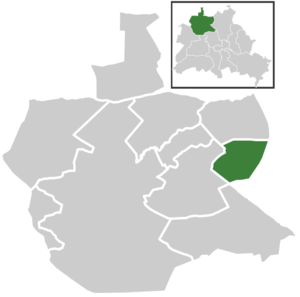
Märkisches Viertel
Bydelens beliggenhed i Berlin
Märkisches Viertel er en bydel af distriktet Reinickendorf i Berlin i Tyskland. Det består af store betonboligblokke med op til 16 etager, og har omkring 17,000 lejligheder, der blev bygget fra 1964 til 1974 af GeSoBau Gesellschaft für sozialen Wohnungsbau. Oprindeligt som en del af Wittenau, blev det officielt sin egen i 1999.